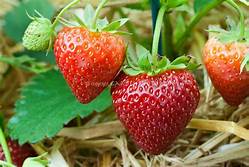
Label: Strawberry